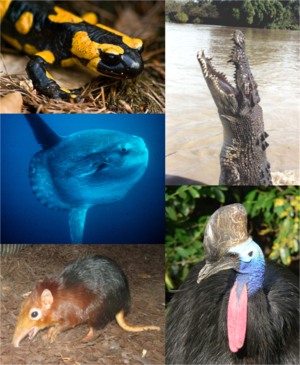
Les Euteleostomi sont un clade qui regroupe les vertébrés gnathostomes possédant un squelette osseux.